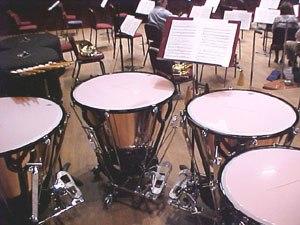
Les timbales sont des instruments à percussion constitués d'un fût en cuivre couvert d'une peau.